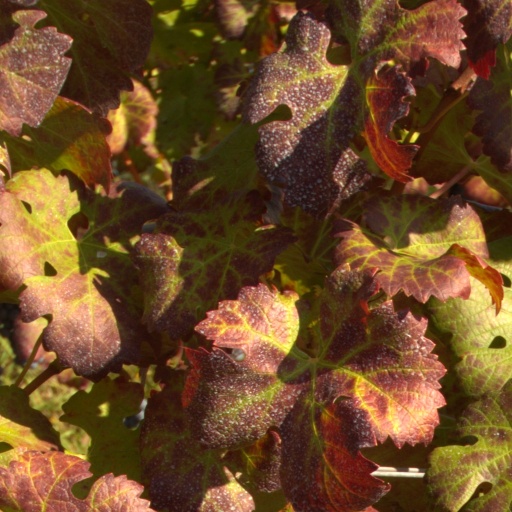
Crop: grape